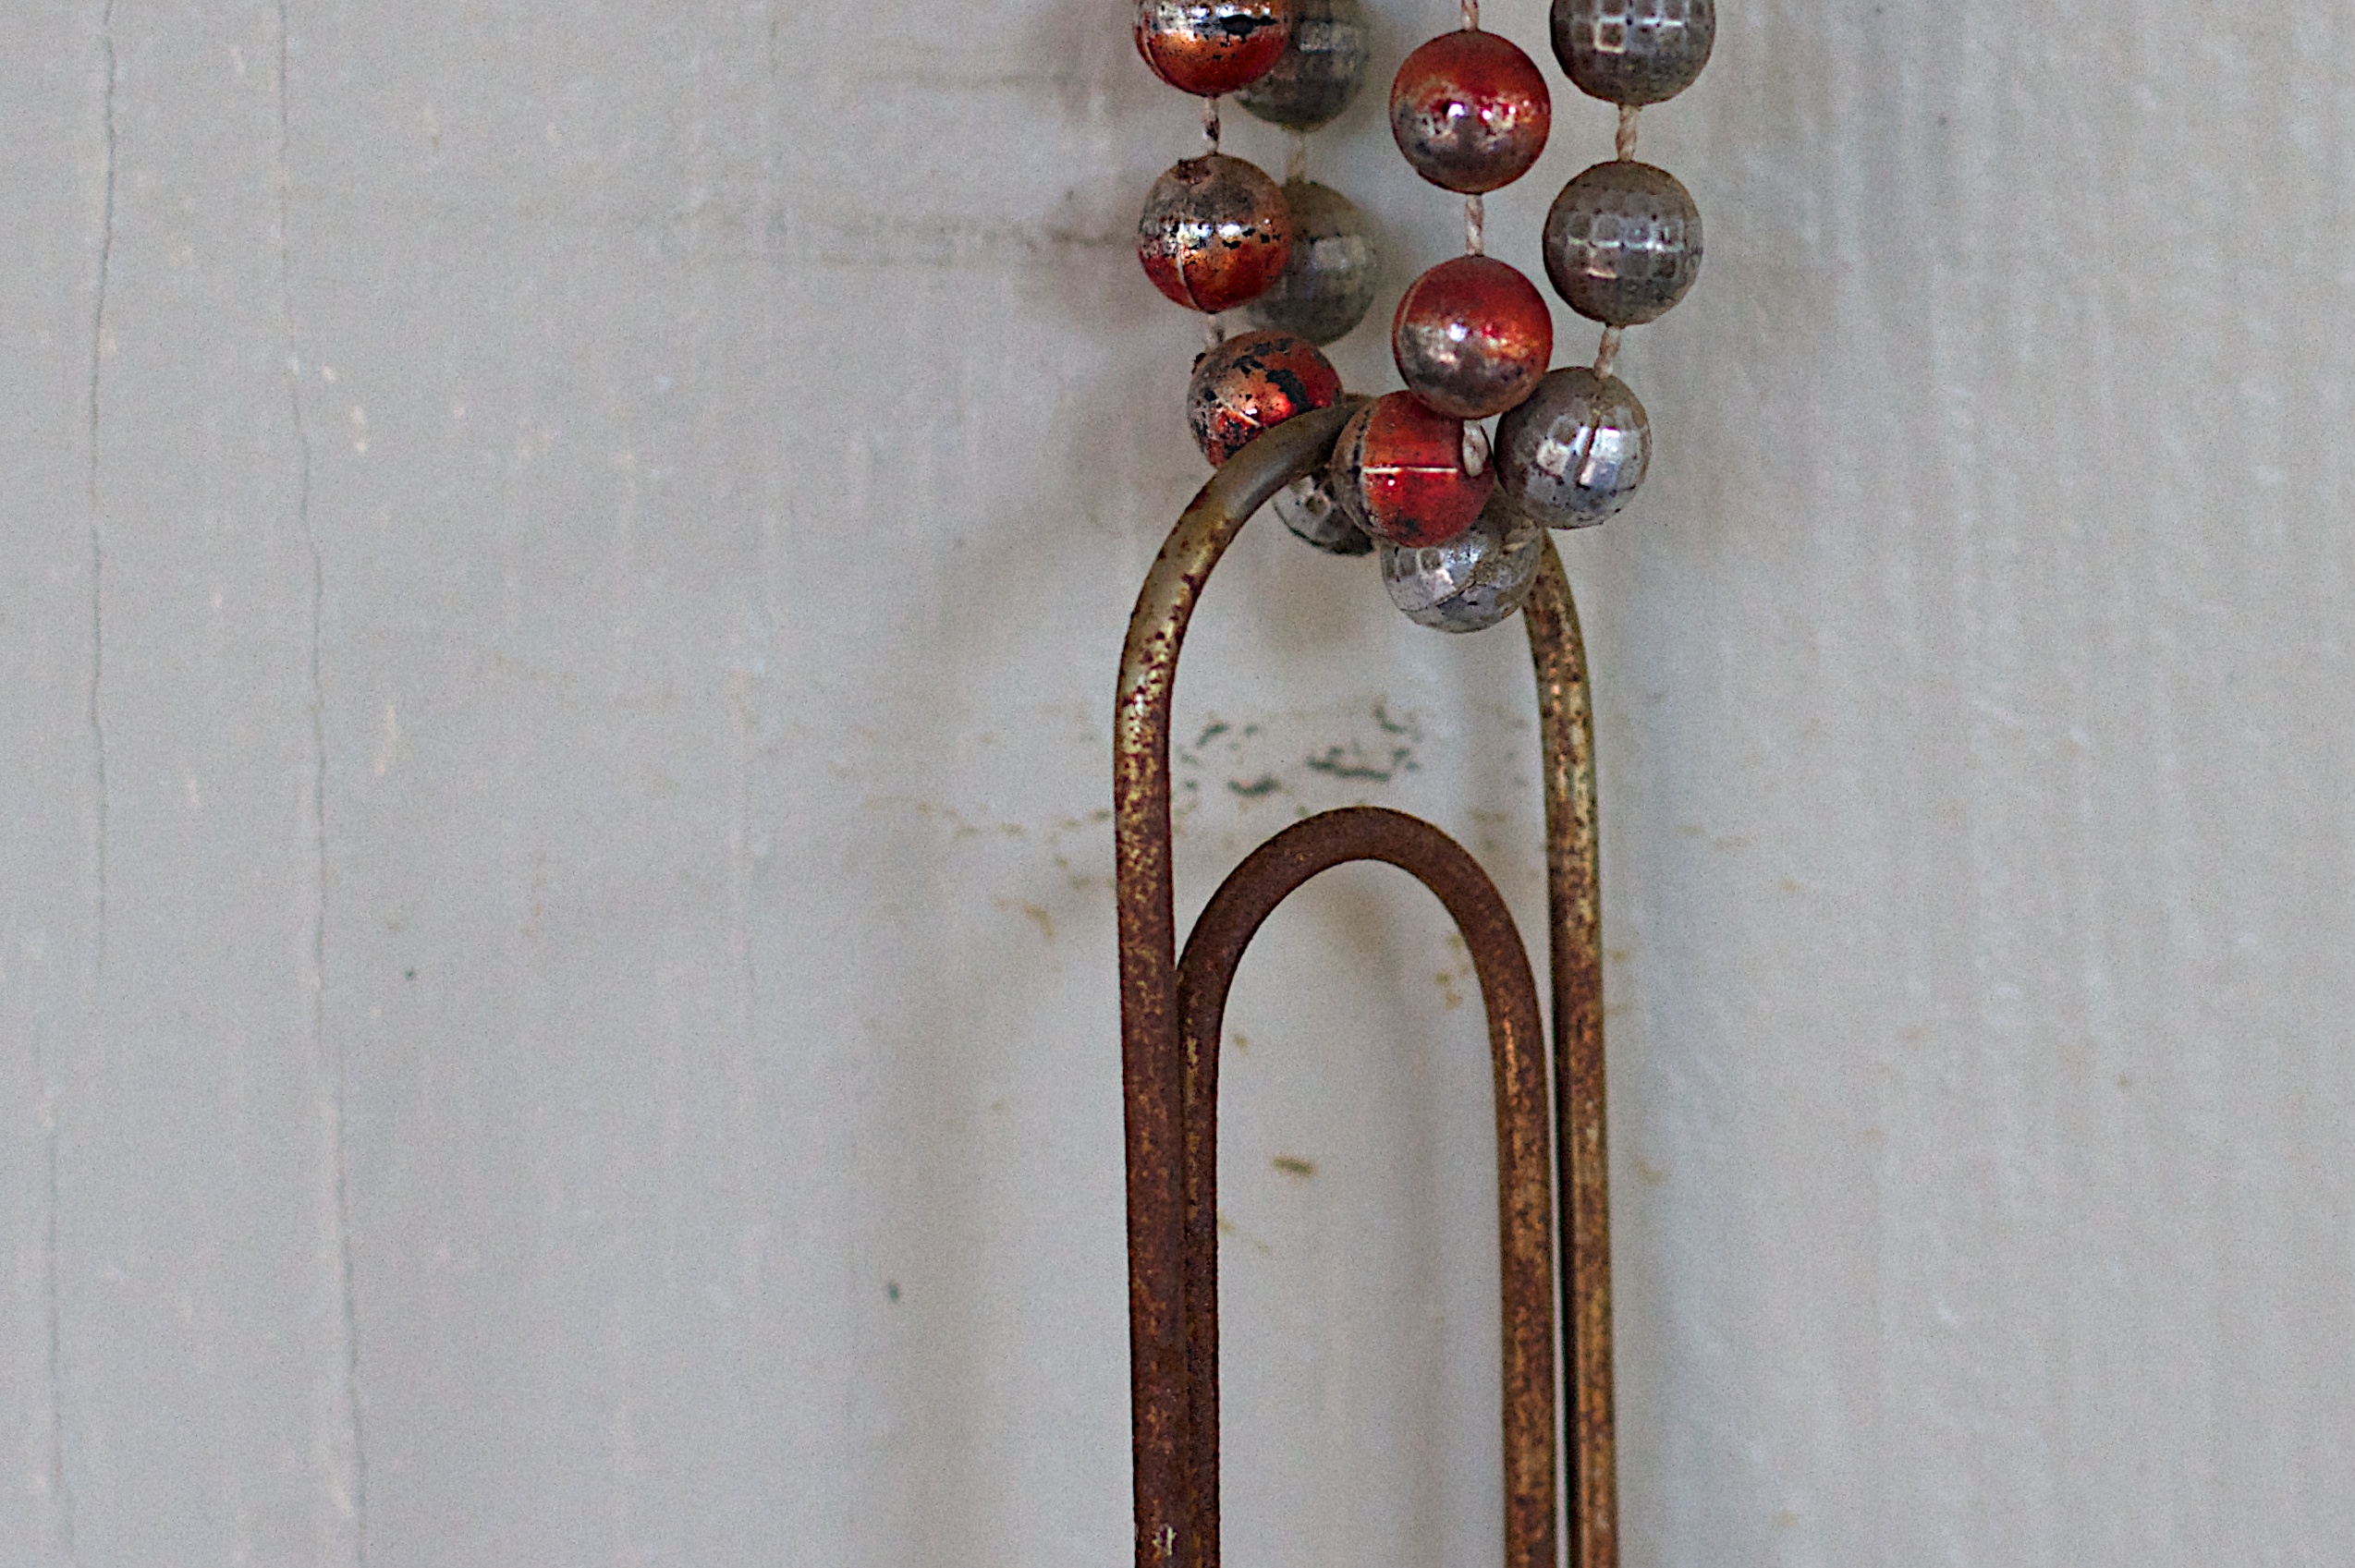
jewellery, fashion accessory